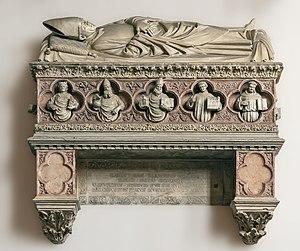
La Basilique Cathédrale Santa Maria Assunta est la troisième cathédrale de la ville de Padoue bâtie sur le même emplacement.